Calenberg

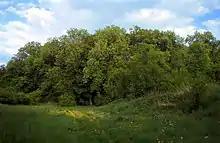
Dried-up moat and tree-covered ramparts of the old castle of Calenberg on the Calenberg

Calenberg Castle ("Burg Calenberg") (later described as "Schloss Calenberg" and "Feste Calenberg"; ruins now called "Alt Calenberg") was a medieval lowland castle ("Niederungsburg"). It was built in 1292 by the Welf duke, Otto the Strict in the Leine water meadows as a water castle on the southern part of the Calenberg.